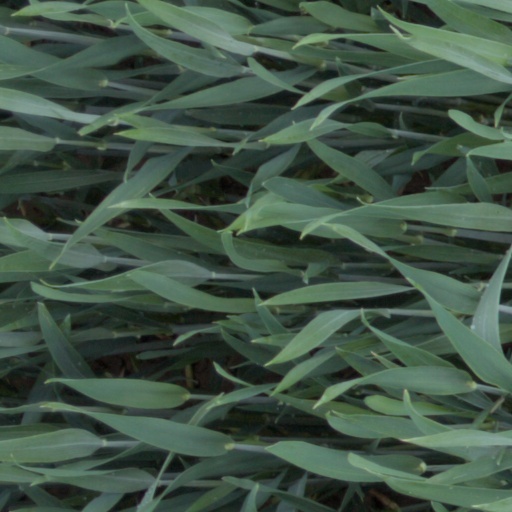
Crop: wheat